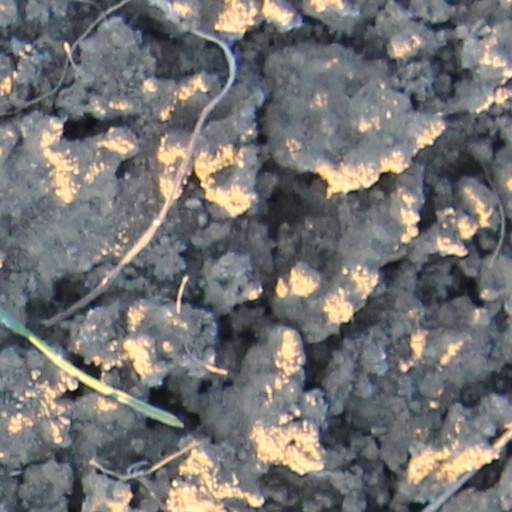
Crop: wheat